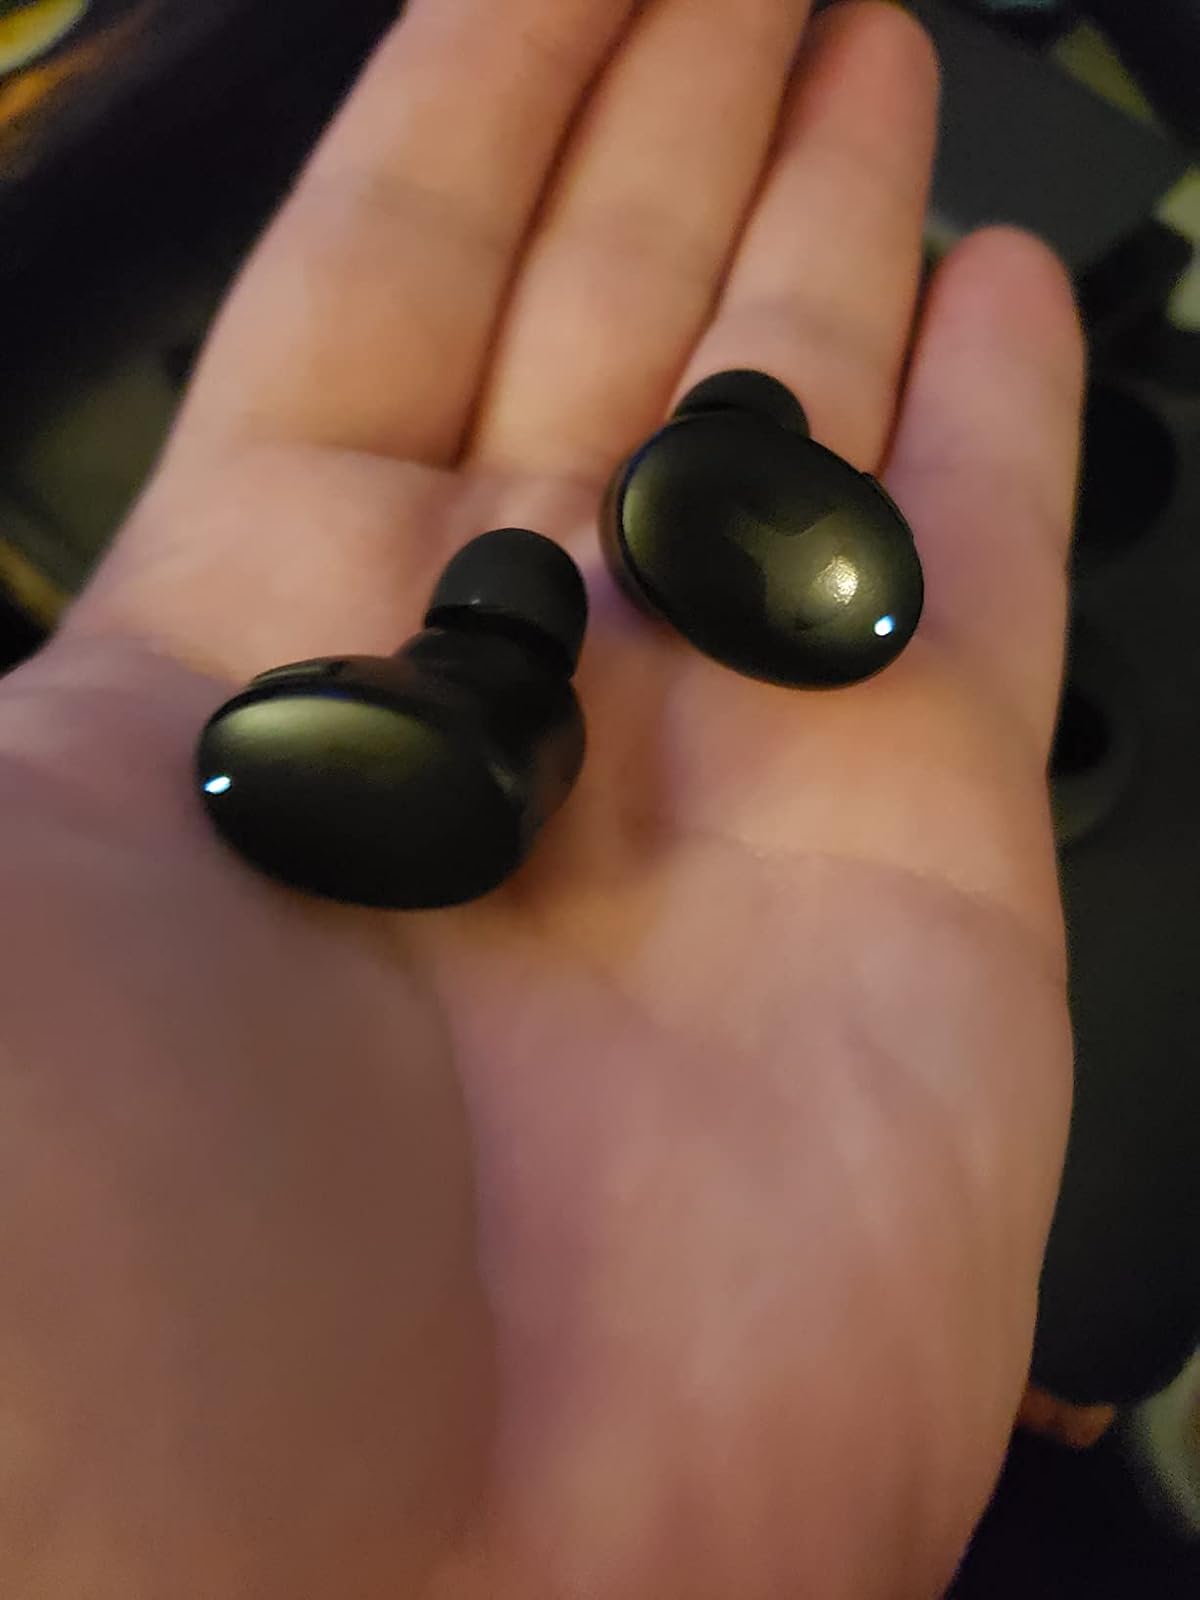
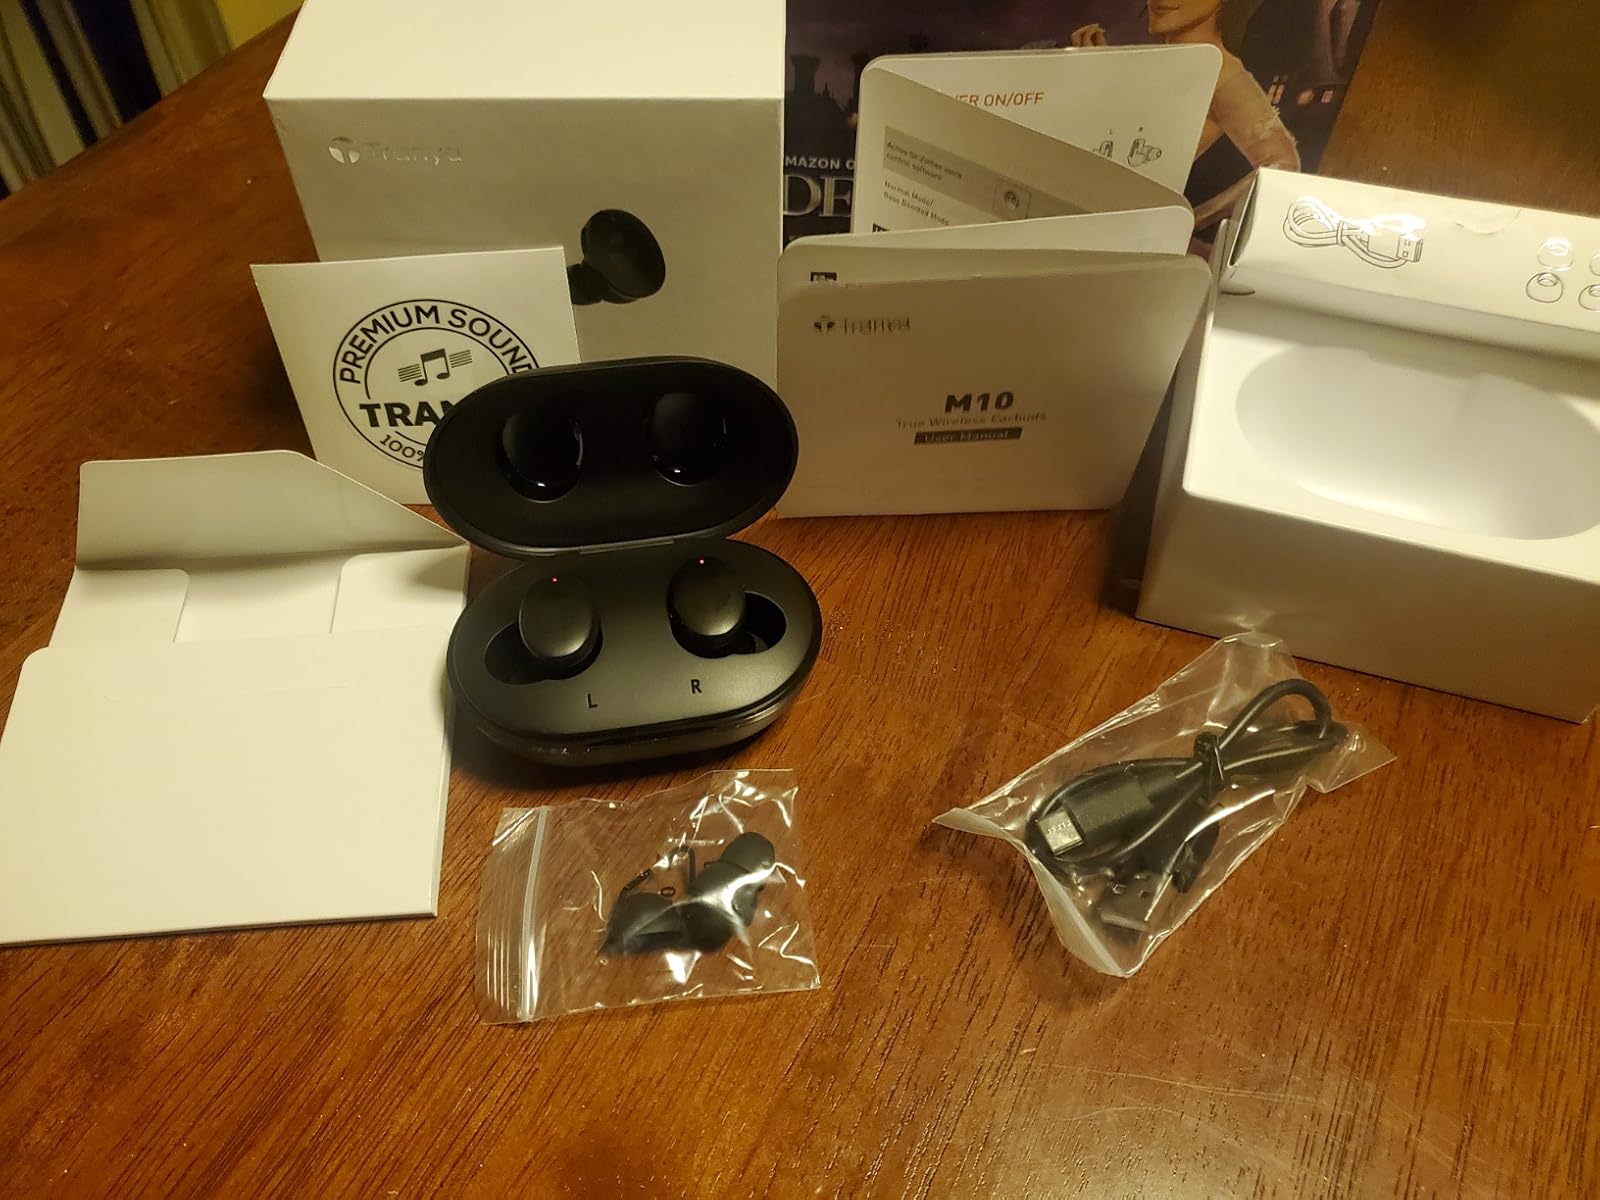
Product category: earbuds
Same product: yes